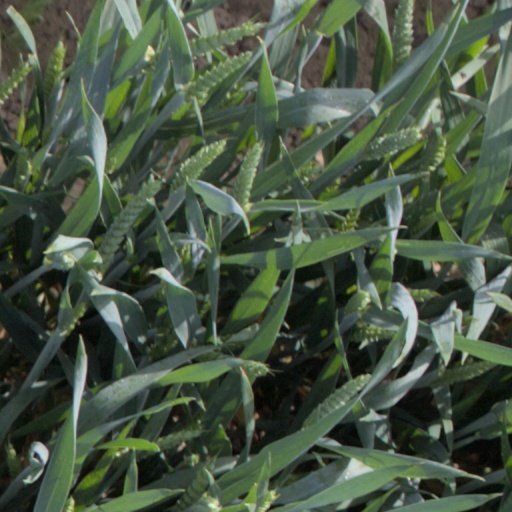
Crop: wheat